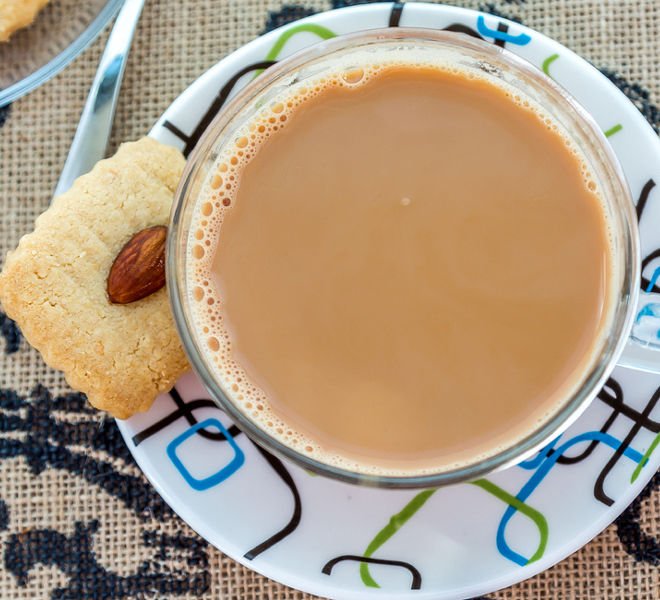
Dish: chai